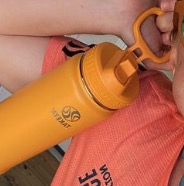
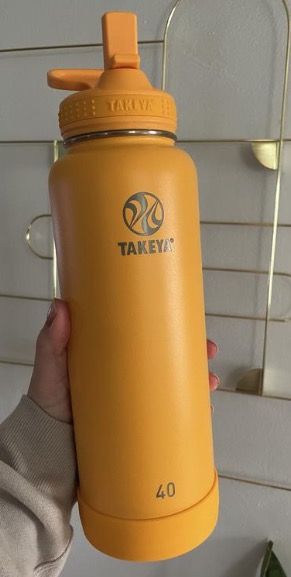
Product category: misc
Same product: yes